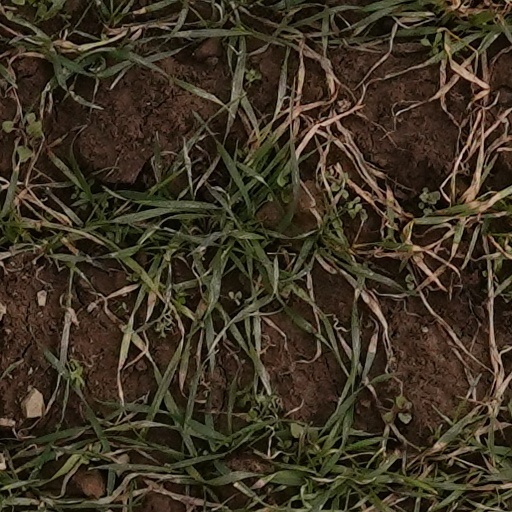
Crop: wheat